George Fisher (musician)

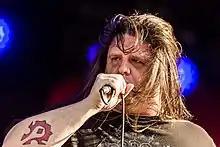
Fisher with Cannibal Corpse in 2019

George Fisher (born July 8, 1970), better known by his stage name Corpsegrinder, is an American death metal vocalist who is the lead singer of Cannibal Corpse, Paths of Possession and the supergroup Serpentine Dominion.